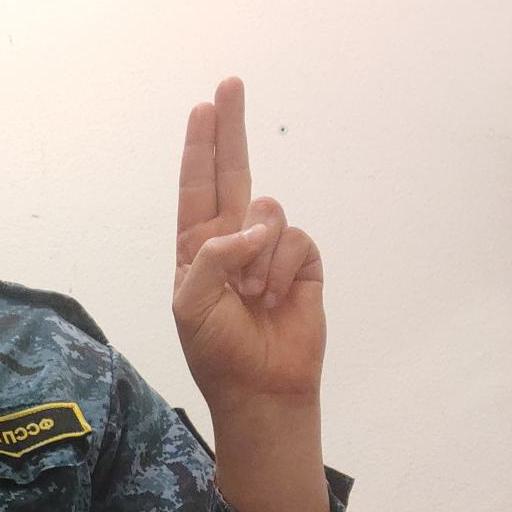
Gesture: two_up